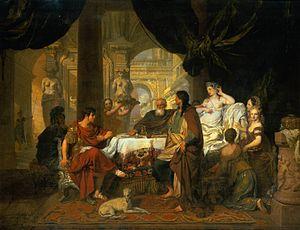
Marc Antoine, en latin Marcus Antonius, est un homme politique et militaire romain, né le 14 janvier 83 av. J.-C. et mort le 1ᵉʳ août 30 av. J.-C.